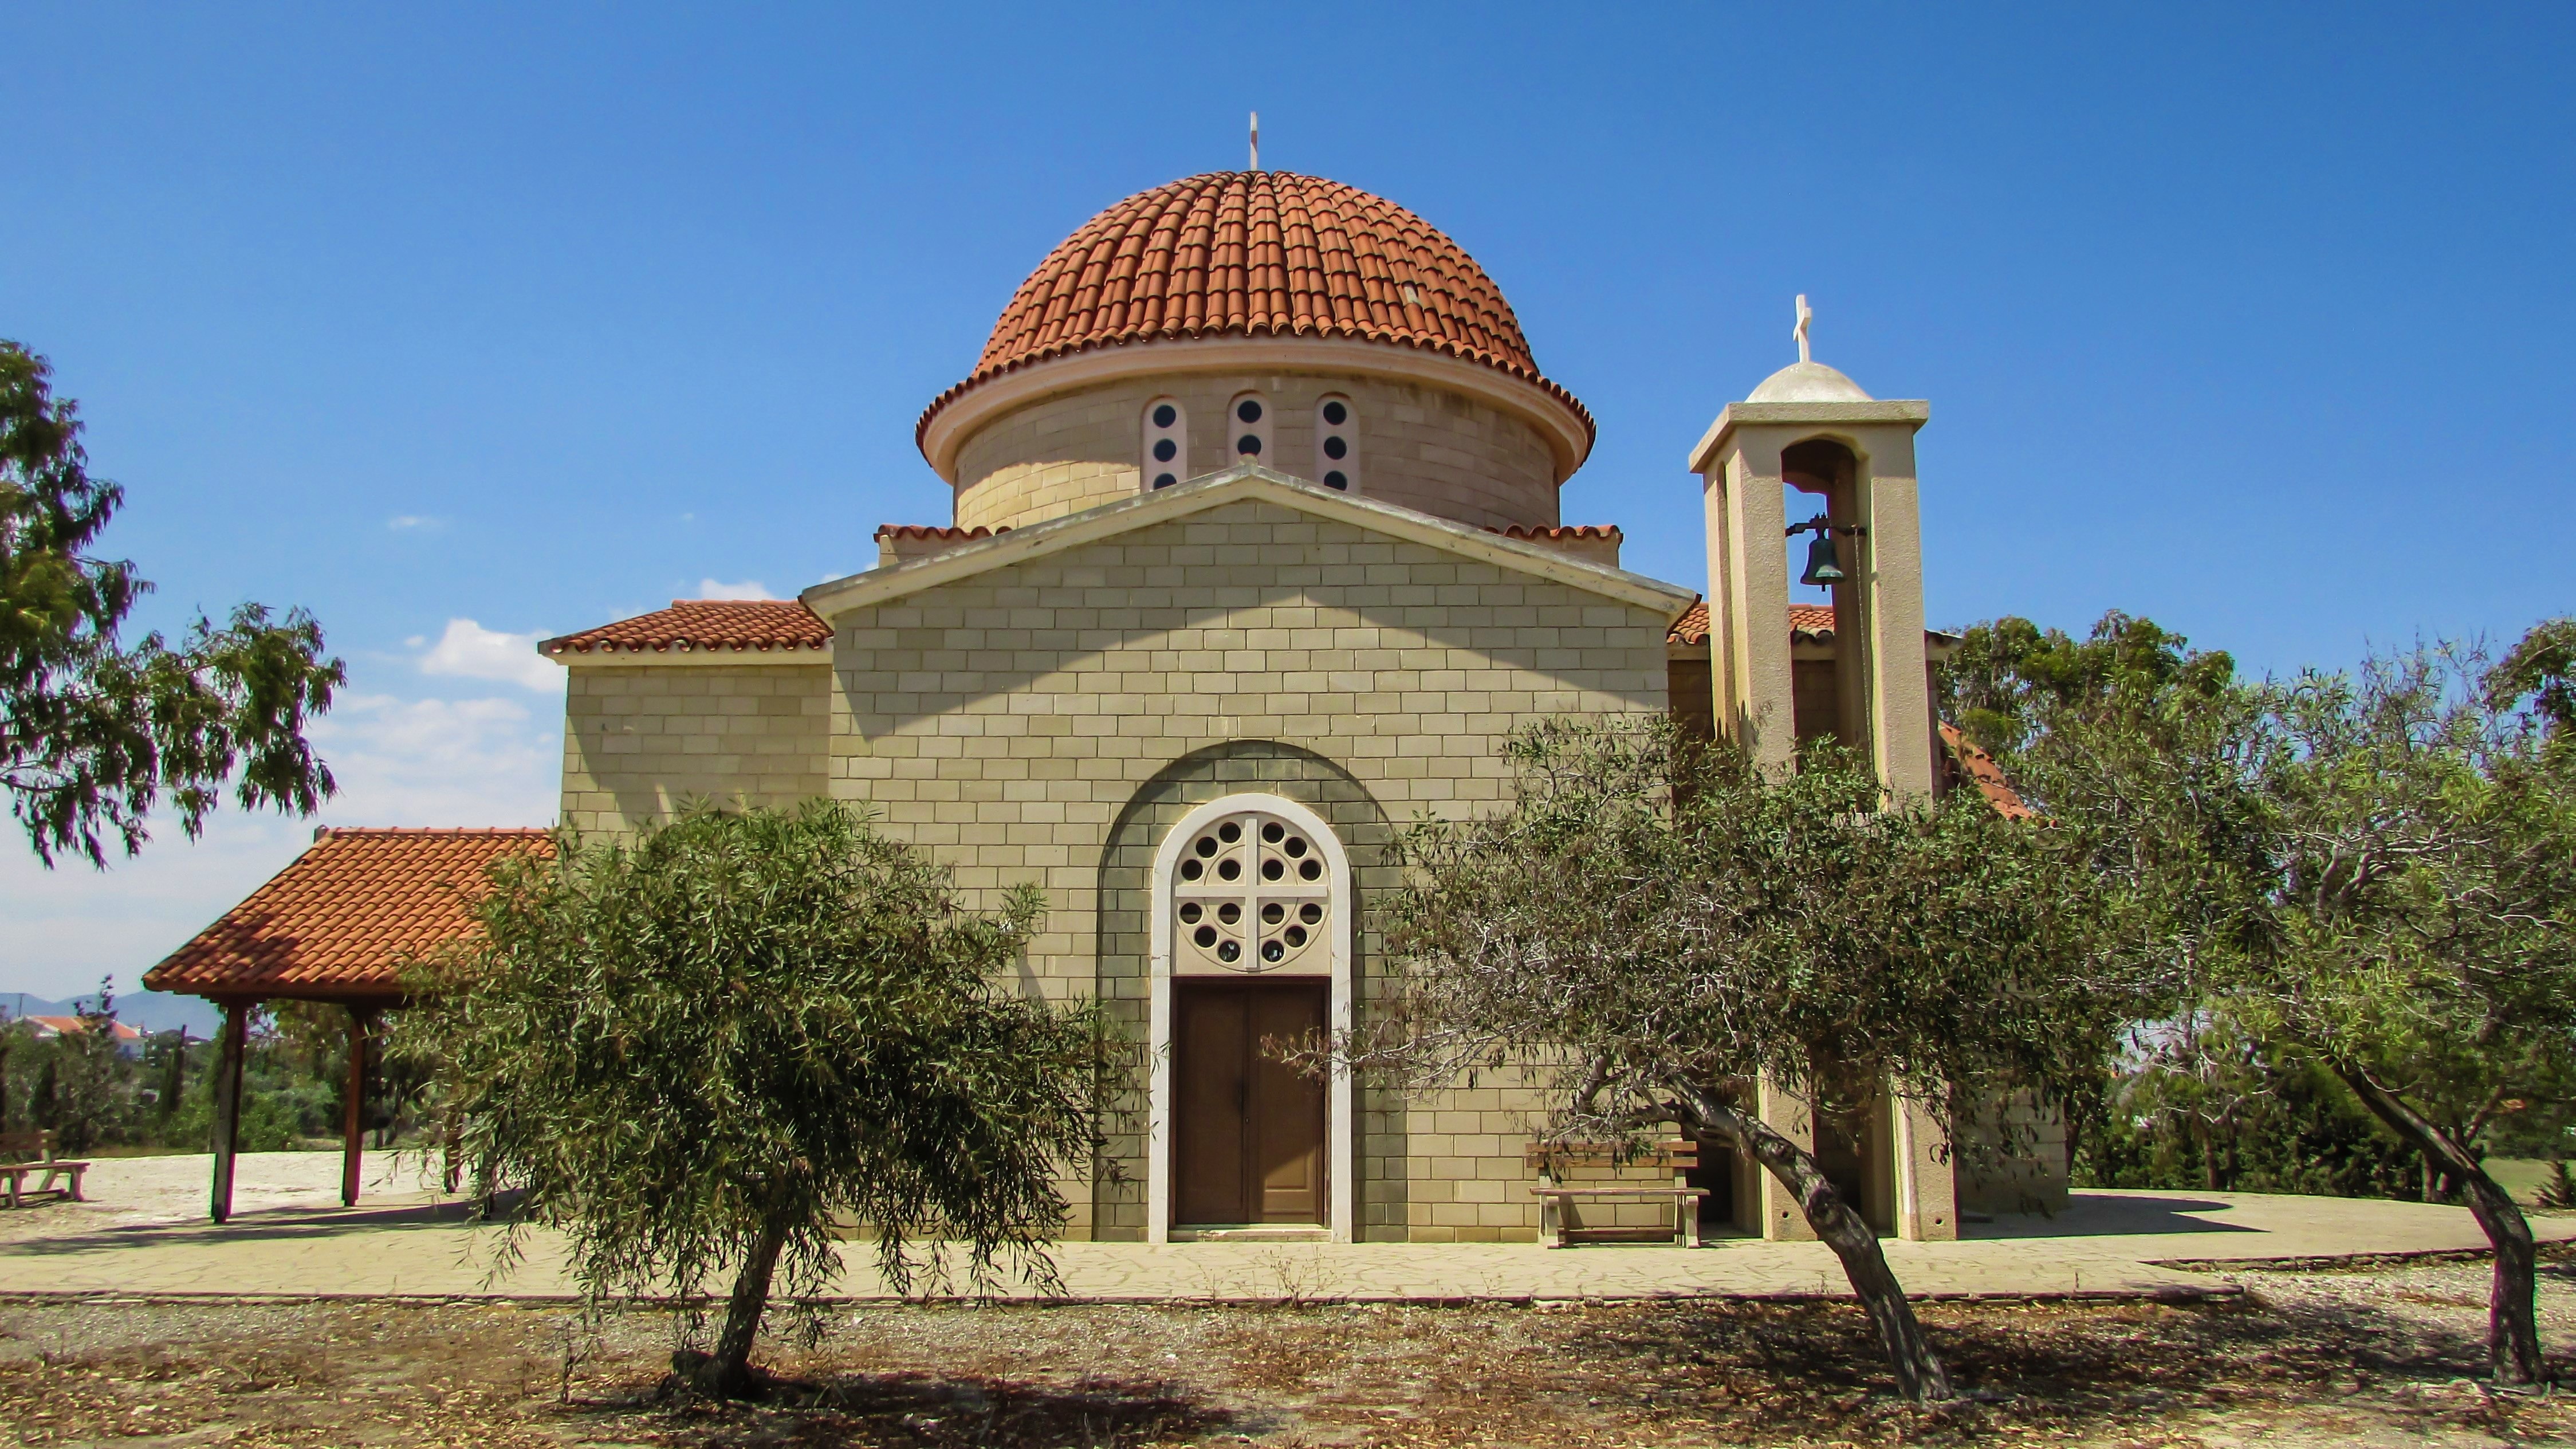
architecture, building, religion, church, chapel, place of worship, monastery, synagogue, orthodox, estate, cyprus, historic site, panagia petounia, spanish missions in california